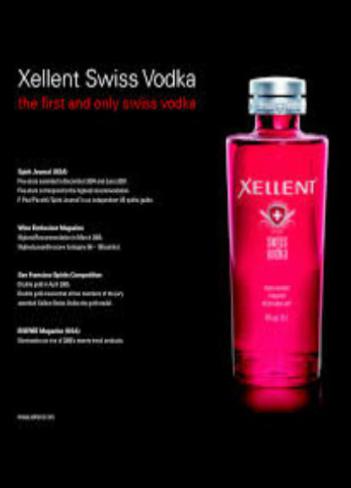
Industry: Necessities